Mosquito

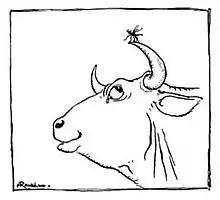
Arthur Rackham's illustration of the fable of "The Bull and the Mosquito", 1912

Insect repellents are applied on skin and give short-term protection against mosquito bites. The chemical DEET repels some mosquitoes and other insects. Some CDC-recommended repellents are picaridin, eucalyptus oil (PMD), and ethyl butylacetylaminopropionate (IR3535). Pyrethrum (from "Chrysanthemum" species, particularly "C. cinerariifolium" and "C. coccineum") is an effective plant-based repellent. Electronic insect repellent devices that produce ultrasounds intended to keep away insects (and mosquitoes) are marketed. No EPA or university study has shown that these devices prevent humans from being bitten by a mosquito.